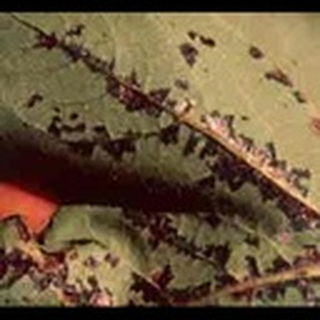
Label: cotton_bacterial_blight